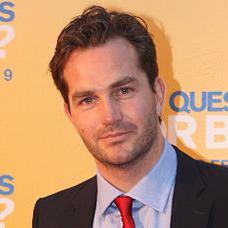
Age: 32